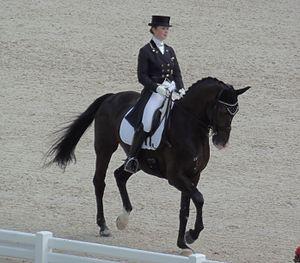
Judy Reynolds en selle sur Vancouver K lors des Jeux équestres mondiaux, le 26 août 2014 au stade d'Ornano à Caen (Normandie, France).